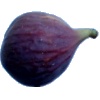
Label: Fig 1